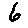
Label: 6